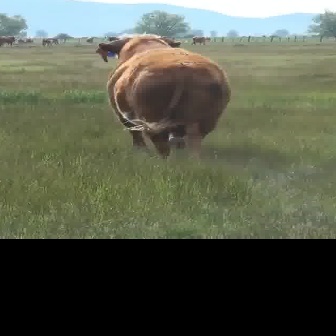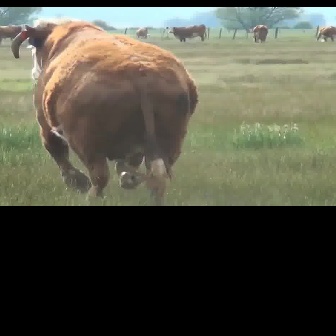
  Please identify the target specified by the bounding box [93,31,230,168] in the first image and locate it in the second image. Return the coordinates in [x_min,y_min,x_max,y_max] format.
Answer: [10,17,198,205]